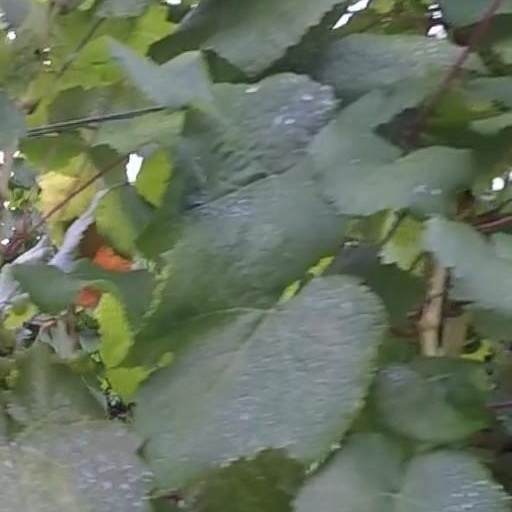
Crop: grape